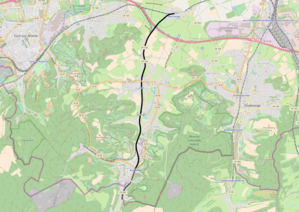
La ligne 6c Noertzange - Rumelange est une ligne de chemin de fer de 5,9 km reliant Noertzange à Rumelange.